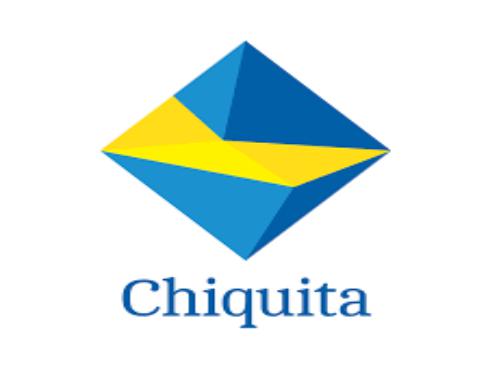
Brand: Chiquita
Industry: Clothes